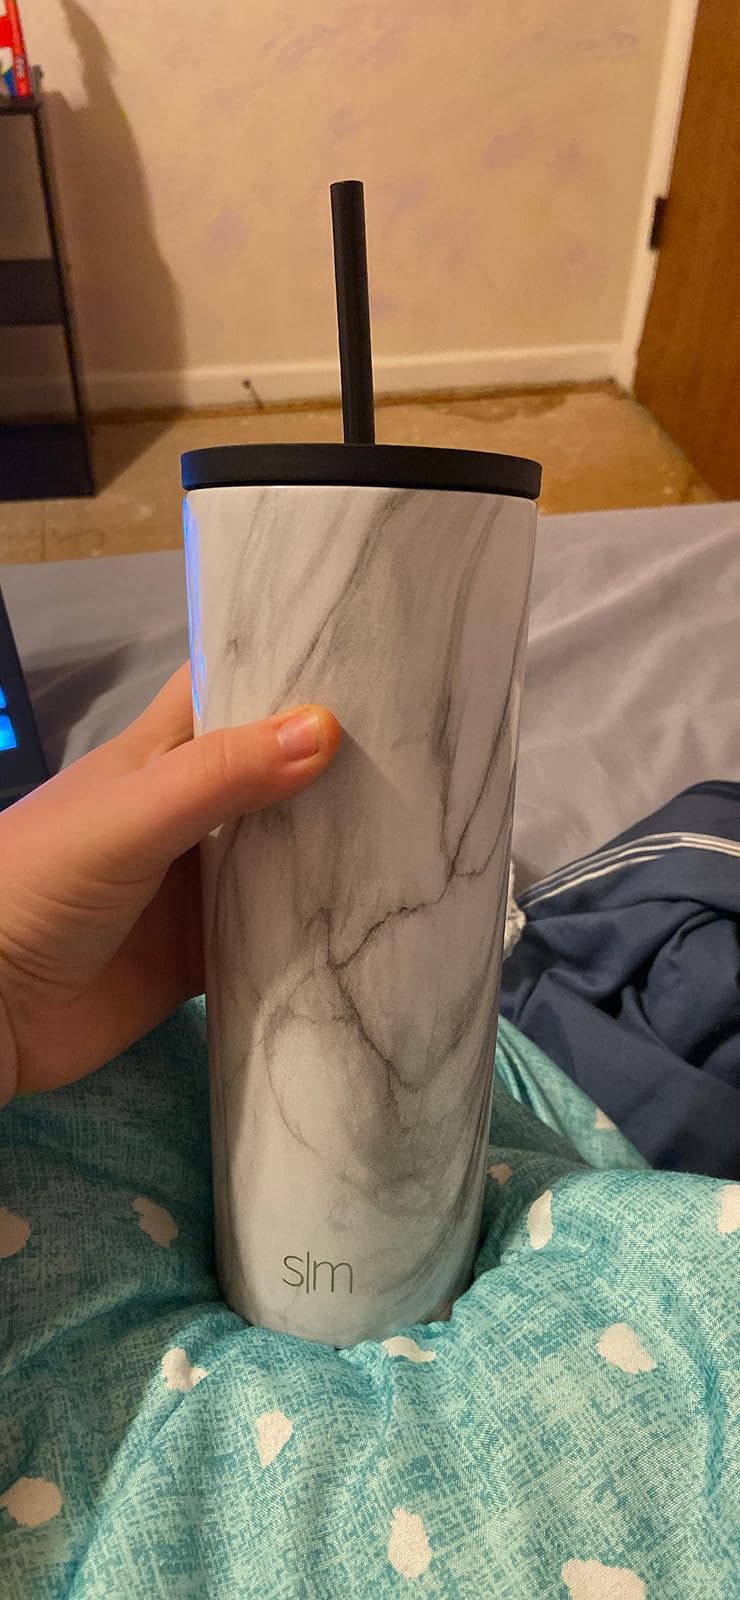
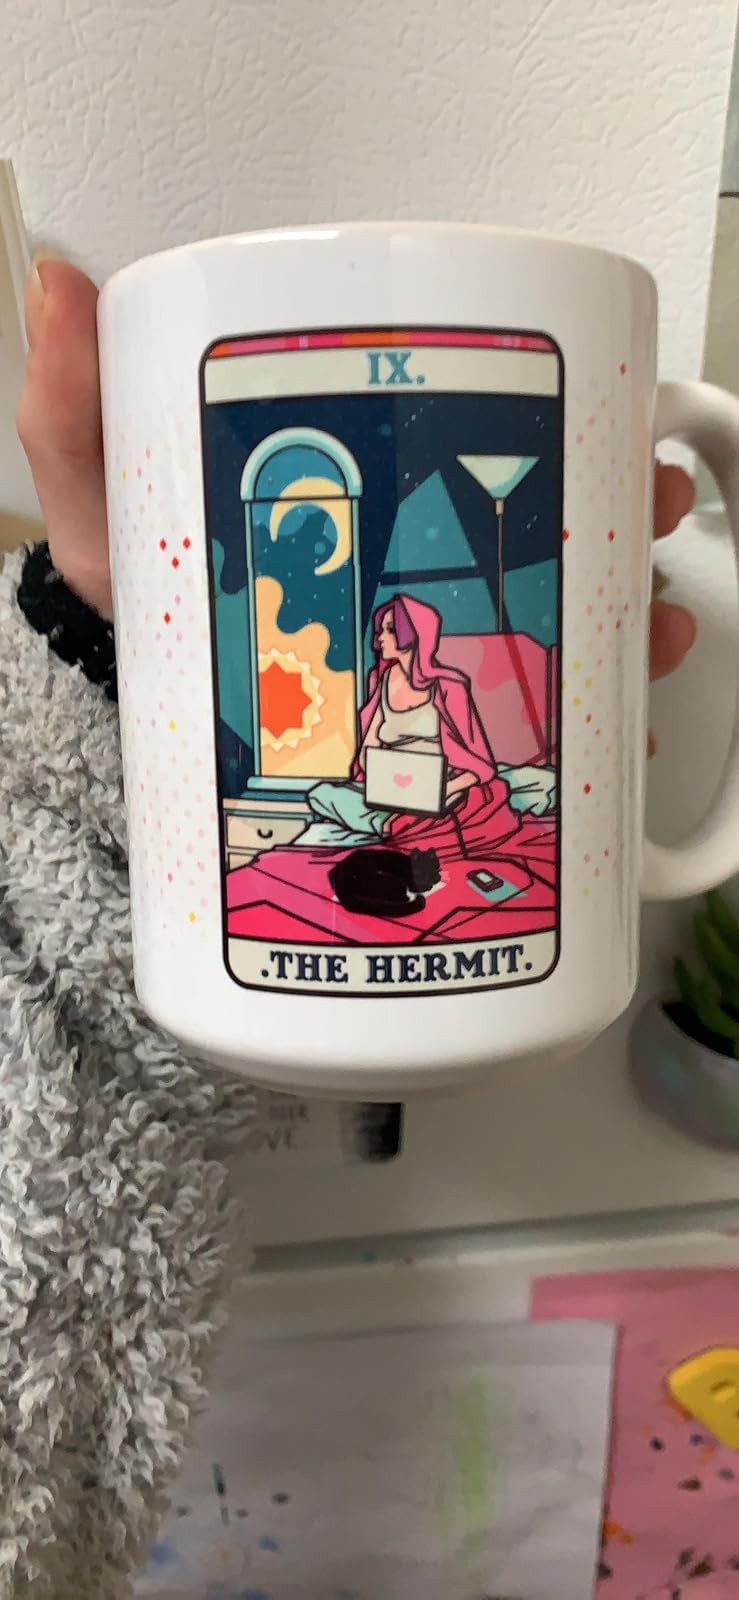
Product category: items_mug
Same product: no